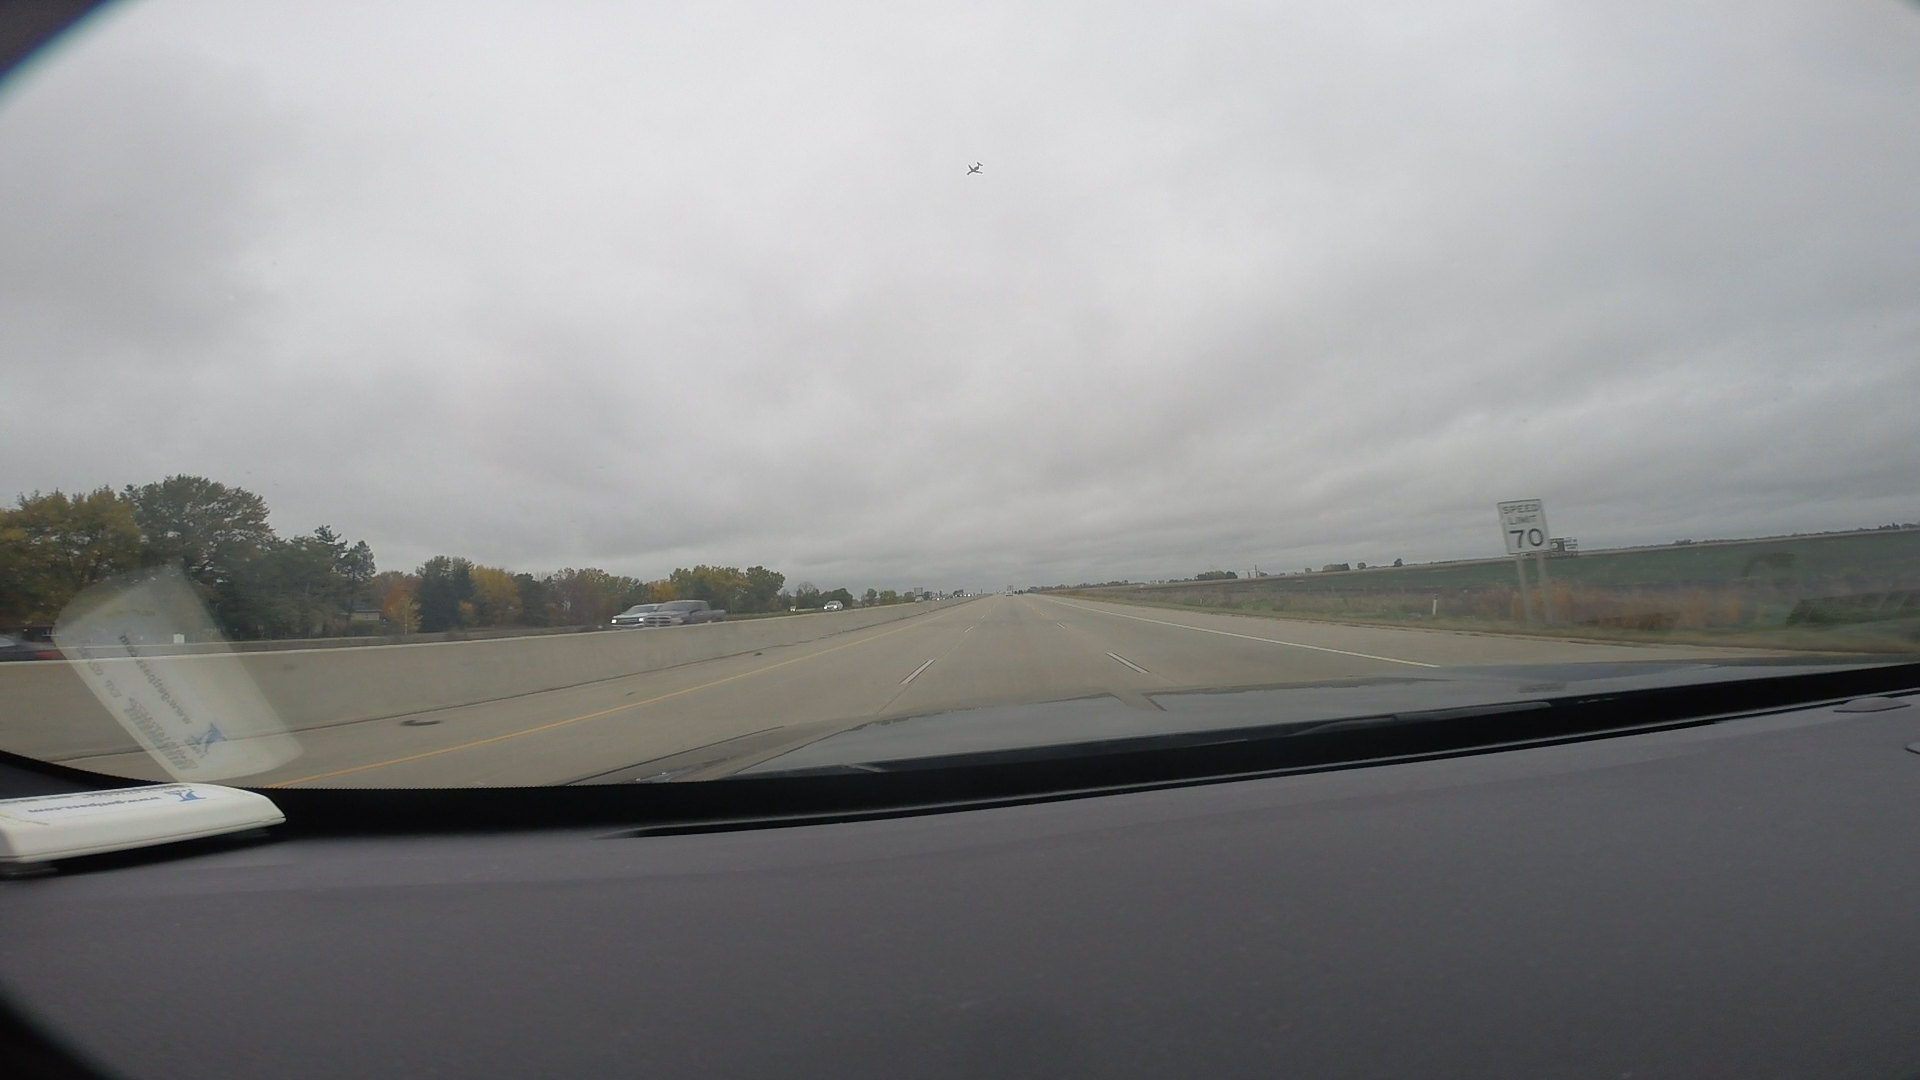
Speed limit sign label: mph70